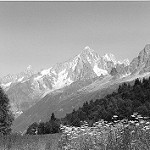
Label: B & W